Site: brandenburg
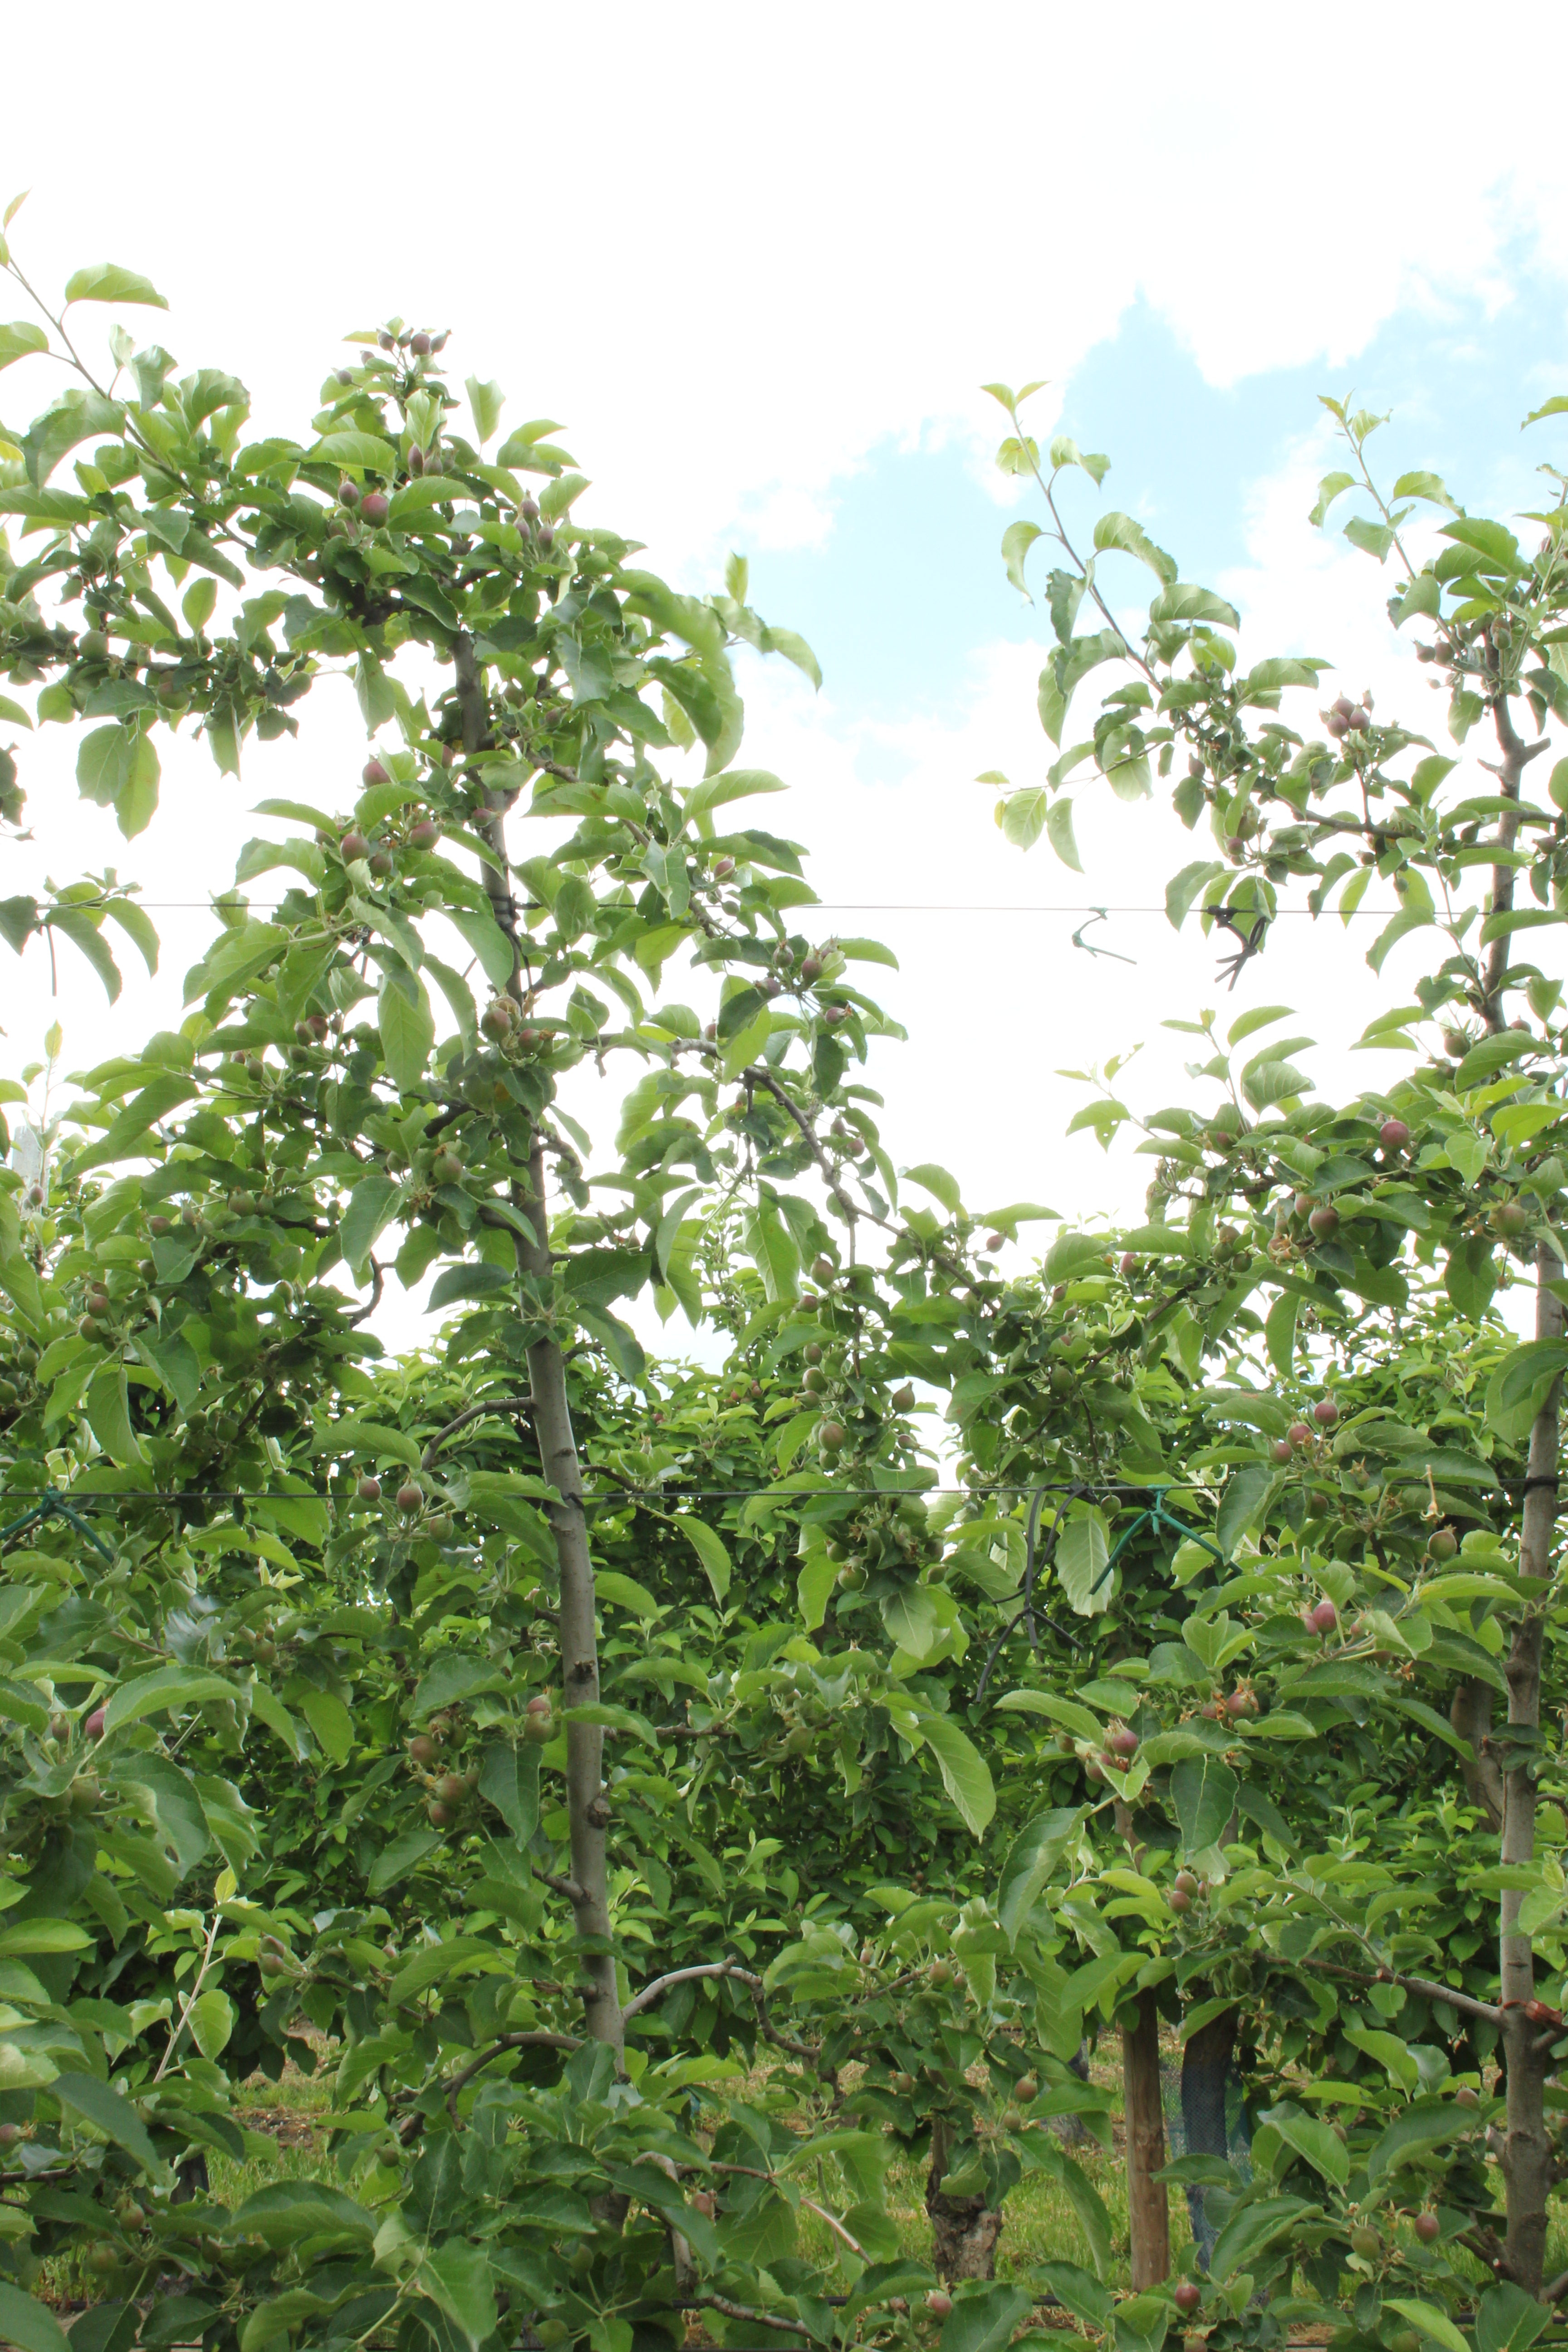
Growth stage (BBCH 72): Development of fruit